Karabikha

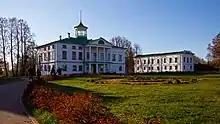
Karabikha Palace of Prince Galitzine

Karabikha is a village in Yaroslavl Oblast, Russia, located 15 kilometers to the south of Yaroslavl center. The great Russian poet Nikolay Nekrasov lived and worked there for some time. There is now a Nekrasov museum in the village.